Dayne Beams

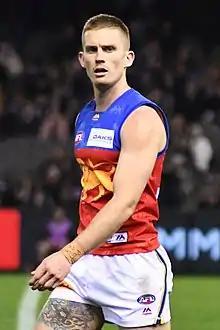
Beams playing for Brisbane in August 2018

Dayne Beams (born 12 February 1990) is a former professional Australian rules footballer who played for the Collingwood Football Club in the Australian Football League (AFL). He also previously played for, and captained, the Brisbane Lions during the 2017 season, however he stepped down as captain during the 2018 season due to personal issues.